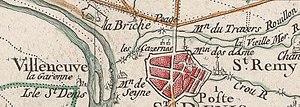
Saint-Denis.Maison-de-Seine.Cassini
Maison de Seine était un hameau de la commune de Saint-Denis, faisant partie des faubourgs, et situé à côté de la Briche, sur les bords de la Seine, de part et d'autre de la rue du Port.